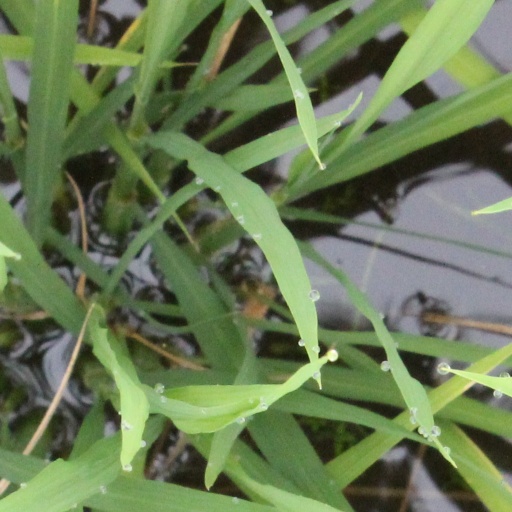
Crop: rice